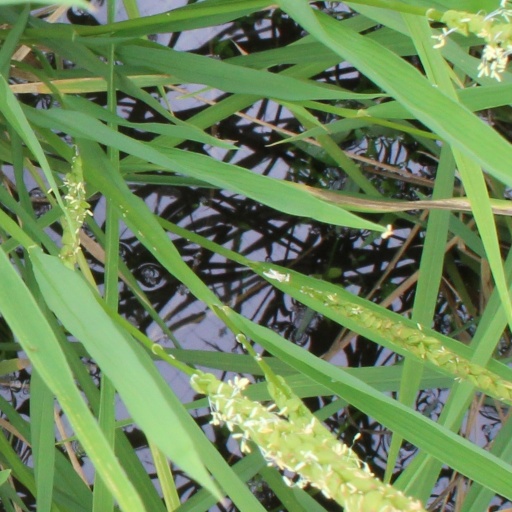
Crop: rice